Gérard de Cortanze

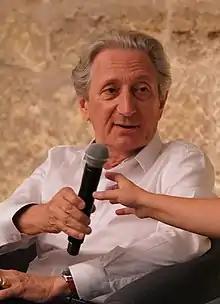
"Le Livre sur la Place", Nancy, 2022

Gérard de Cortanze (born 22 July 1948 in Paris) is a French writer, essayist, translator and literary critic. He won the Prix Renaudot in 2002 for his historical novel "Assam". He was made a chevalier of the Legion of Honour in 2009.